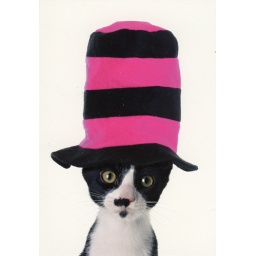
cat in the hat